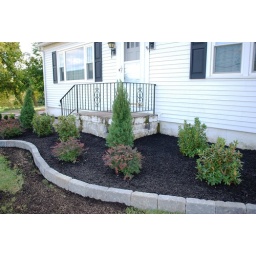
bed in the center of the house